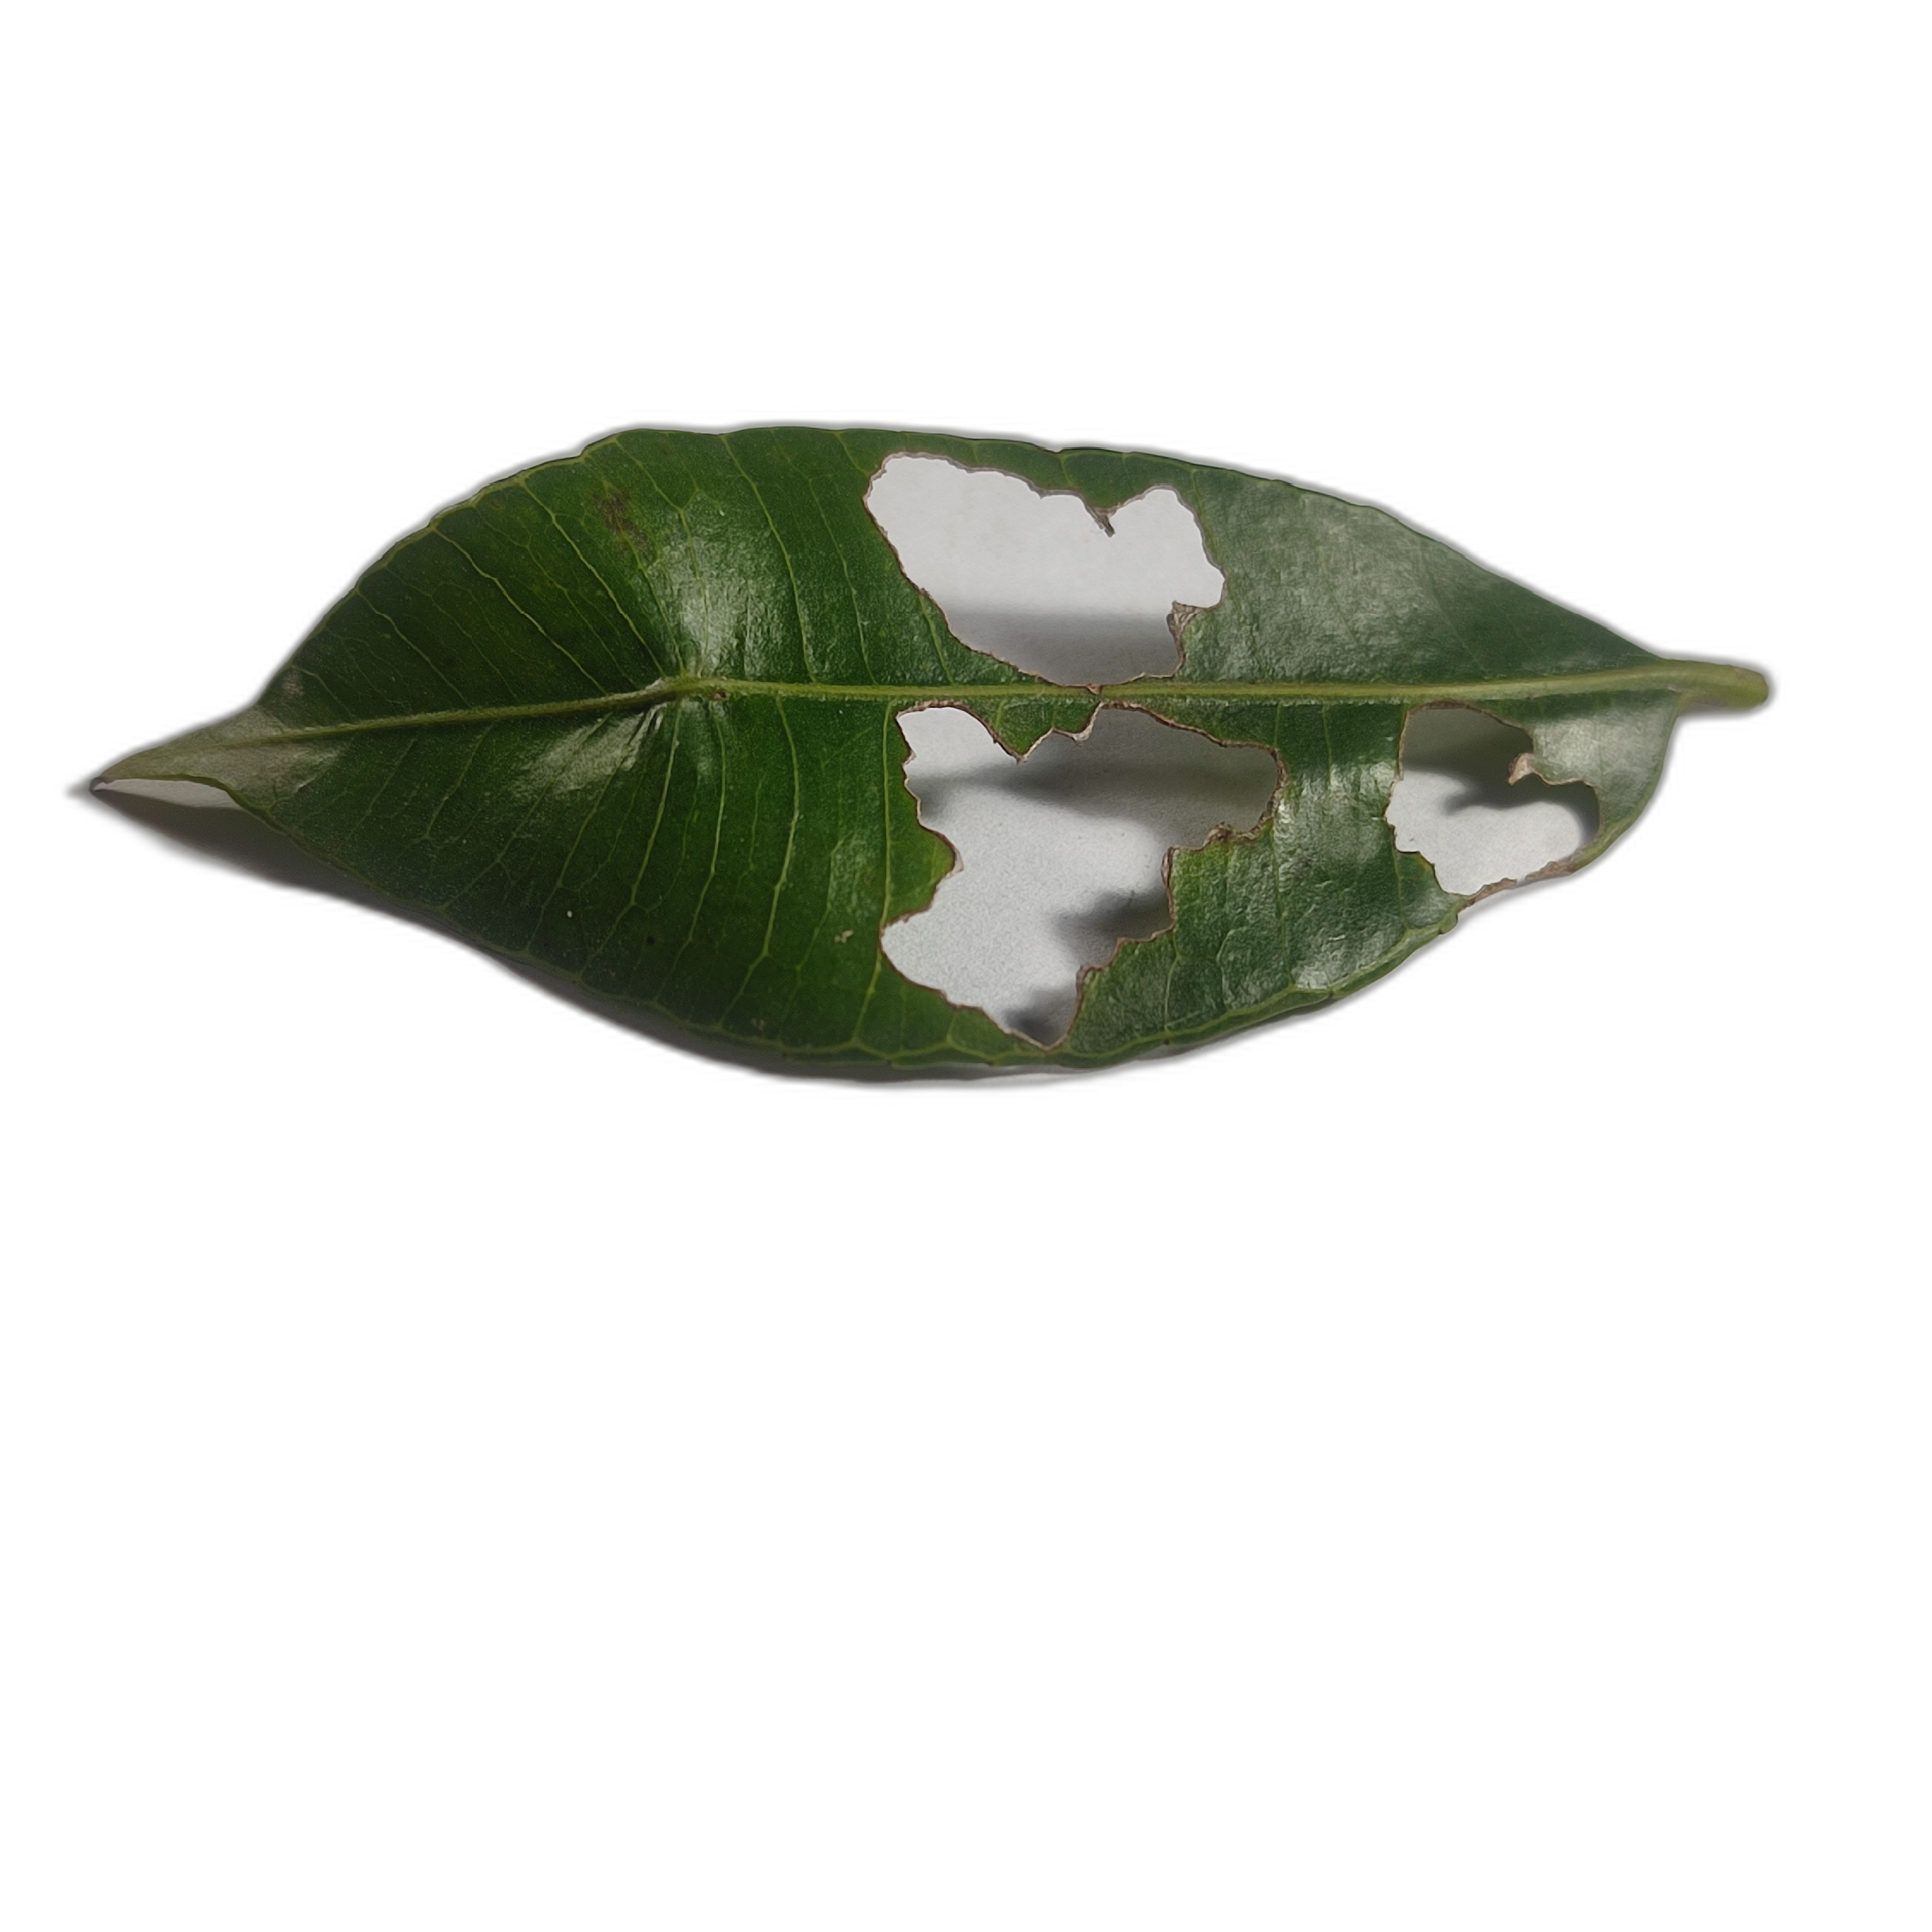
Label: not_healthy